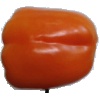
Label: orange_pepper